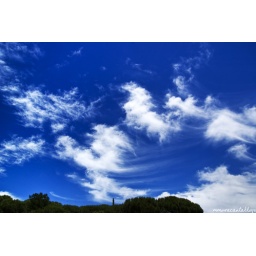
Some clouds in a blue sky. Taken using Sony A330 + Tamron 17-50 and postprocessed via Photomatix and Photoshop CS4.